History of Rwanda

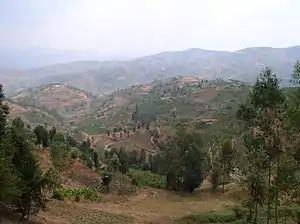
Landscape of Gitarama in the south

In the 19th century, the state became far more centralized, and the history far more precise. Expansion continued, reaching the shores of Lake Kivu. This expansion was less about military conquest and more about a migrating population spreading Rwandan agricultural techniques, social organization, and the extension of the political control of a "Mwami". Once this was established camps of warriors were established along the vulnerable borders to prevent incursions. Only against other well developed states such as Gisaka, Bugesera, and Burundi was expansion carried out primarily by force of arms.